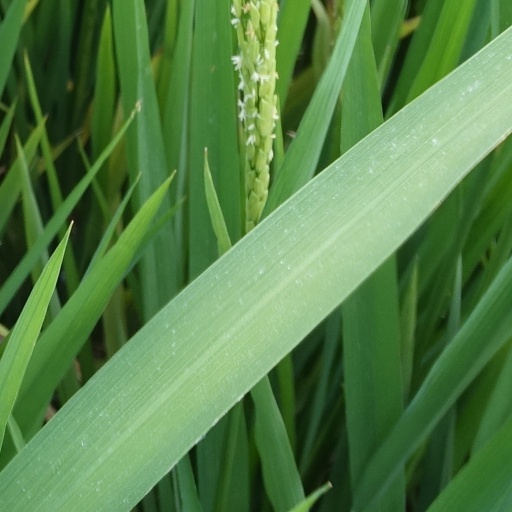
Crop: rice